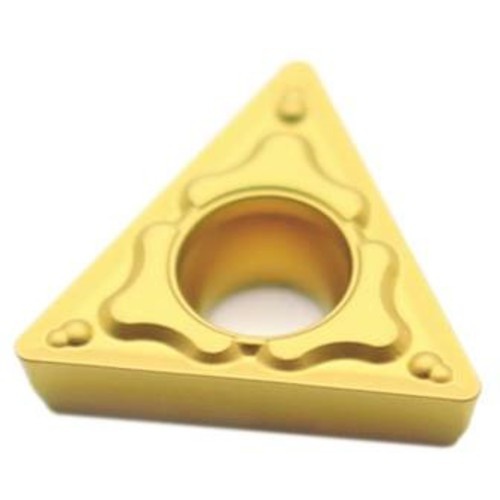
TPMT2(1.5)1-XF ME115
Item #: ME1010119 Brand: Rapidkut Model #: ME1010119 Product Specifications Insert Style TPMT Inscribed Circle Diameter (IC) 1/4″ Insert Size 21.51 Grade ME115
Brand: ET02 New 2021
Category: Hardware > Tool Accessories > Router Accessories